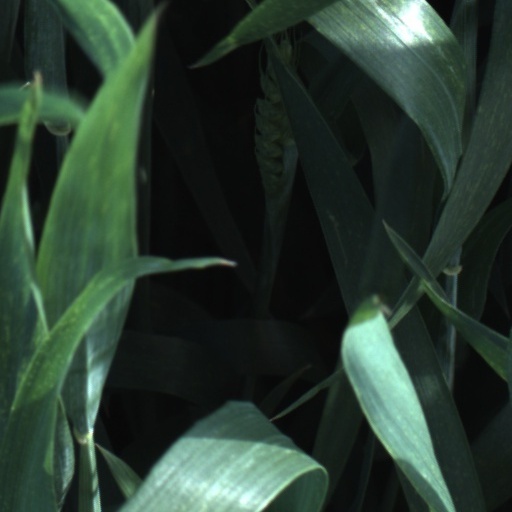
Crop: wheat